Archaeological Park of Dion

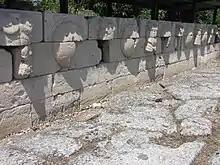
Armour and Shields

Built in the 2nd century AD, the Odeon is part of the large thermal baths. The outer mass is 28.46 m by 19.46 m, it offered 400 seats arranged in the form of an amphitheatre around the semicircular orchestra. The excavations of the Odeon began in September 1977 and lasted for two years. The elements of an ancient theater with orchestra, koilon, four interior staircases, stage and two L-shaped staircases were found. The carefully executed stonework work combines Roman architecture with local craftsmanship. The 1.55 m thick outer wall was a major static element; She caught the side pressure of the Koilon and supported the roof. The walls of the building were built of limestone or burnt bricks. The excavations revealed how the building was destroyed. The great cracks in the walls, as well as the lowering of the ground and some walls, indicate a strong earthquake with subsequent fire. In 1990, excavations were once again carried out to measure the entire ground plan of the Odeon for the planned restoration; Shards from the classic period were found.